Buckshaw Village

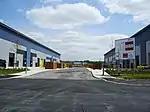
Industrial units in Buckshaw Village

Two halves of the development are separated by a new road called Central Avenue. To the west is an industrial and commercial centre known as Matrix Business Park. Planning permission was granted in January 2007 for Buckshaw Village's first pub. The Pub which is owned and run by Marston's was named the Bobbin Mill, and is situated in Plot 1000B of Matrix Park, which opened on 7 April 2008.